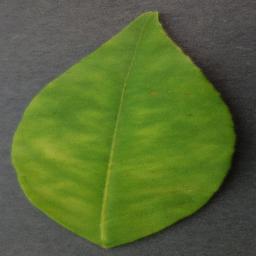
Label: Orange___Haunglongbing_(Citrus_greening)